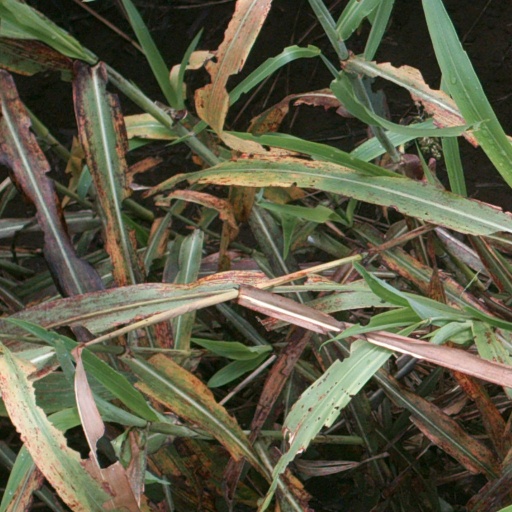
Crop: sorghum